Ernst Laas

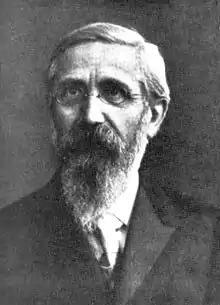
Photo of Paul Natorp.

Laas thinks this argument, given by Plato's reconstruction of Protagoras's sensualist philosophy, exhibits the original principles of all empirical or positivist philosophy. “In this respect, the doctrine of modern sensualism aligns completely with that which Plato confronted.” And he thinks that it is highly likely that if Plato were among us in modern times, “he would maintain his [idealistic] stance.” Because of this, he thinks modern proponents of positivist or sensualist philosophy have not deviated from these principals, even though some progress has been made. (E.g., Laas thinks this was done with David Hume and John Stuart Mill).